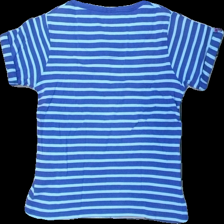
View: back
Type: T-shirt
Category: Ladies
Brand: Isolde
Colors: Blue
Material: 100% cotton
Pattern: Striped
Cut: Regular
Size: S
Season: All
Damage location: top center
Price range: <50
Recommended usage: Export
Description: randig t-shirt, urtvättad
Comment: urtvättad